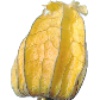
Label: physalis_with_husk